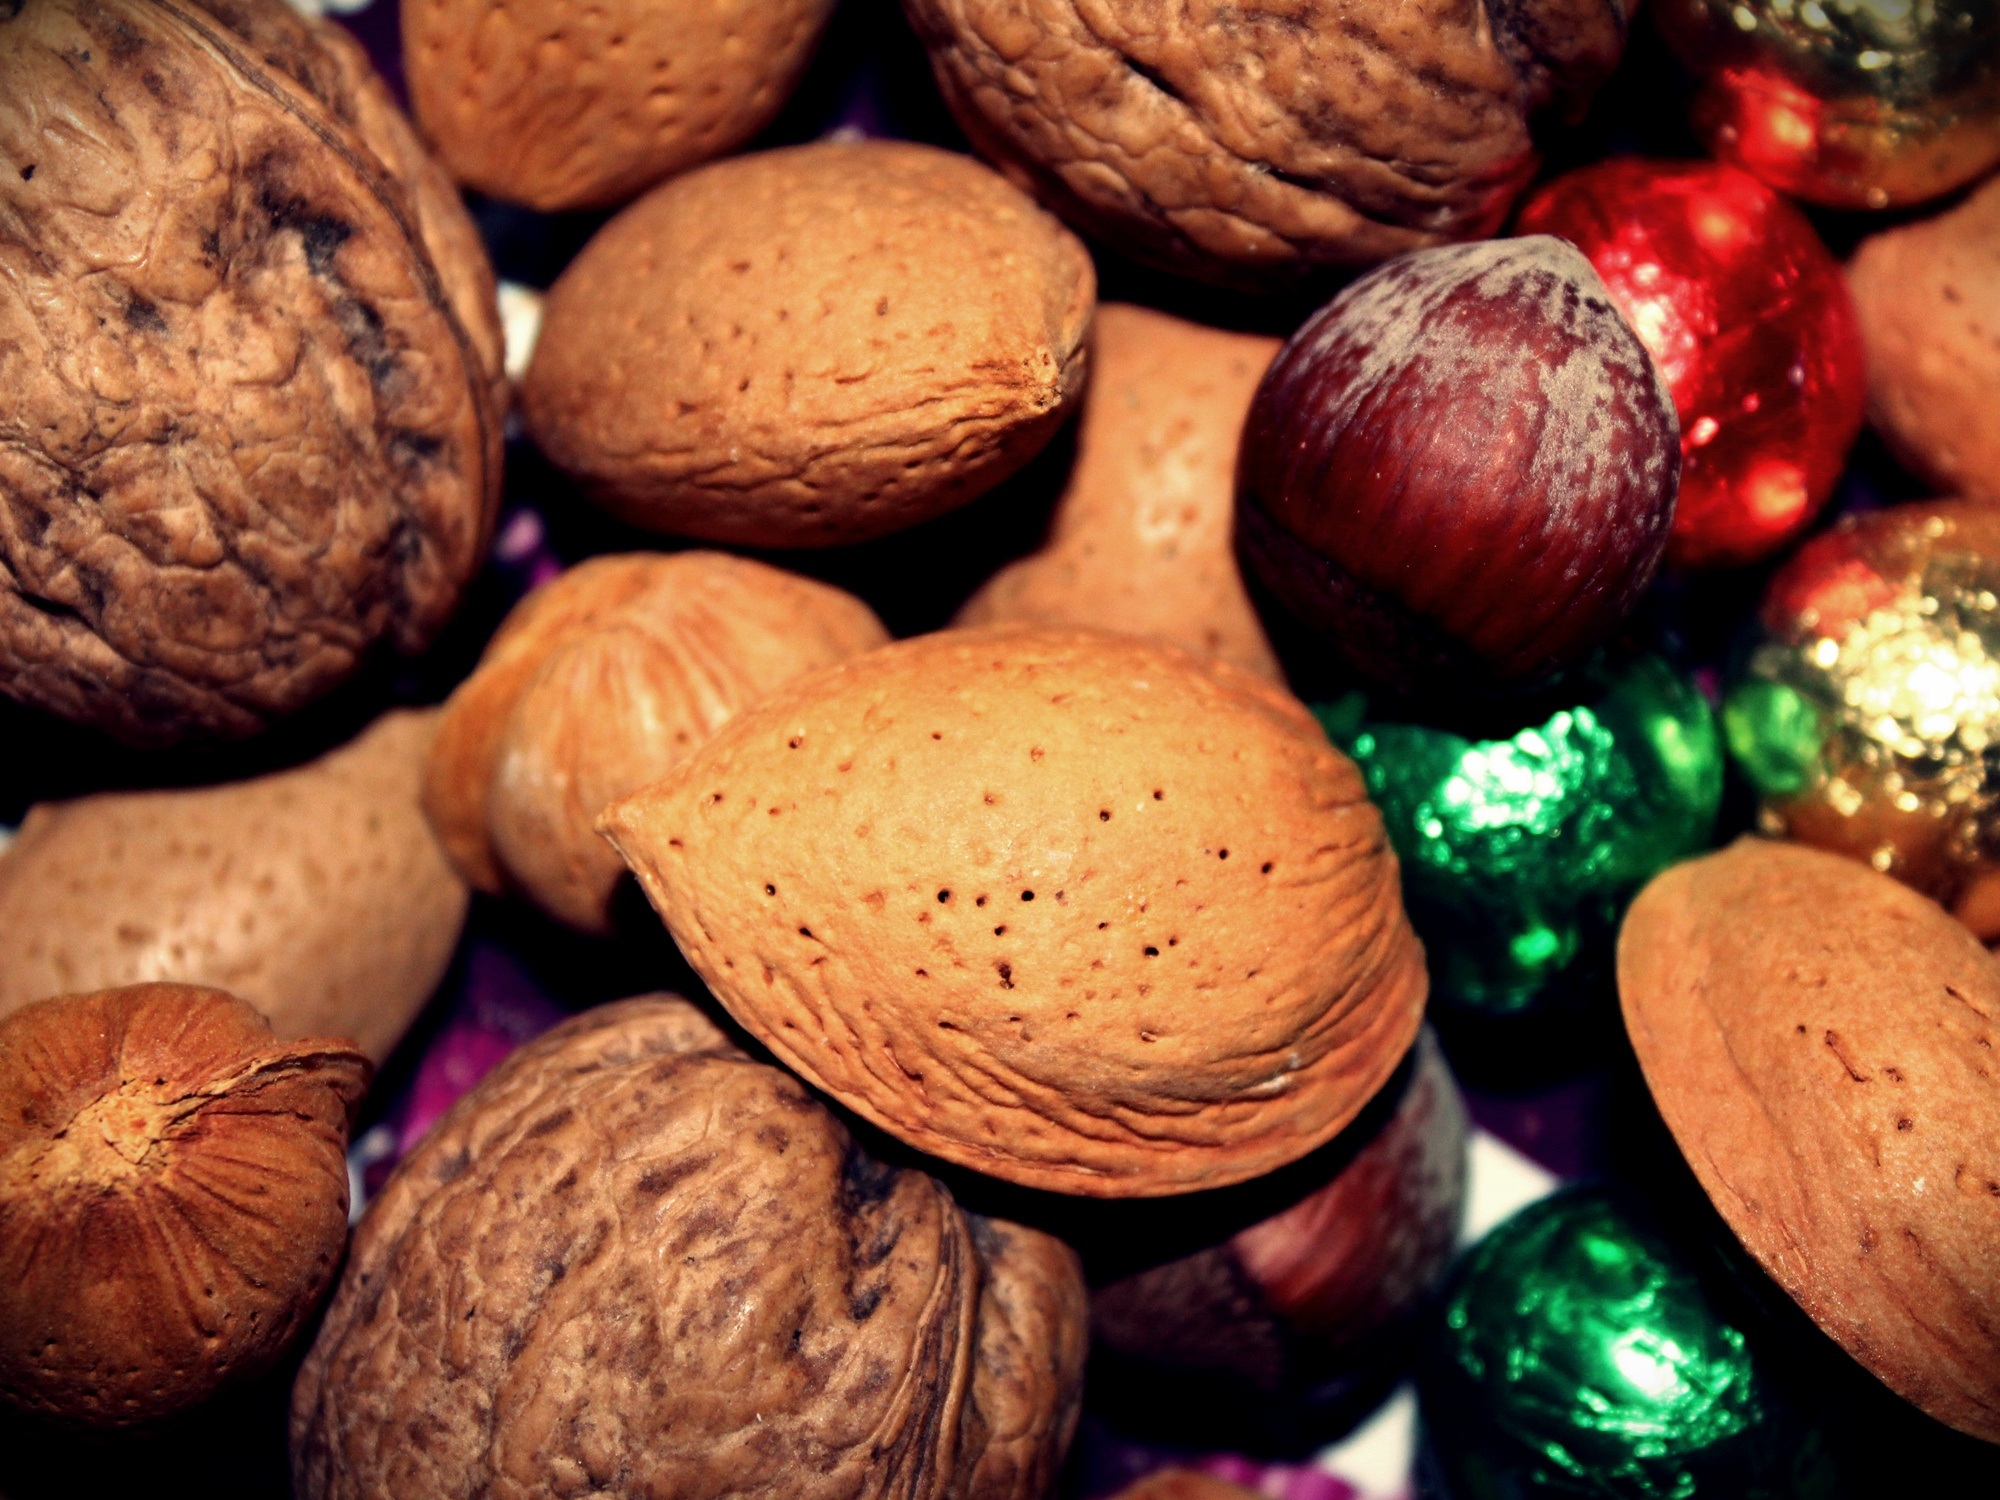
plant, food, produce, plate, brown, nut, colorful, christmas, eat, delicious, shell, walnut, nuts, tasty, balls, sweetness, hazelnut, almonds, nibble, nuts seeds